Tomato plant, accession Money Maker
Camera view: bottom (45 deg); turntable rotation: 0 degrees
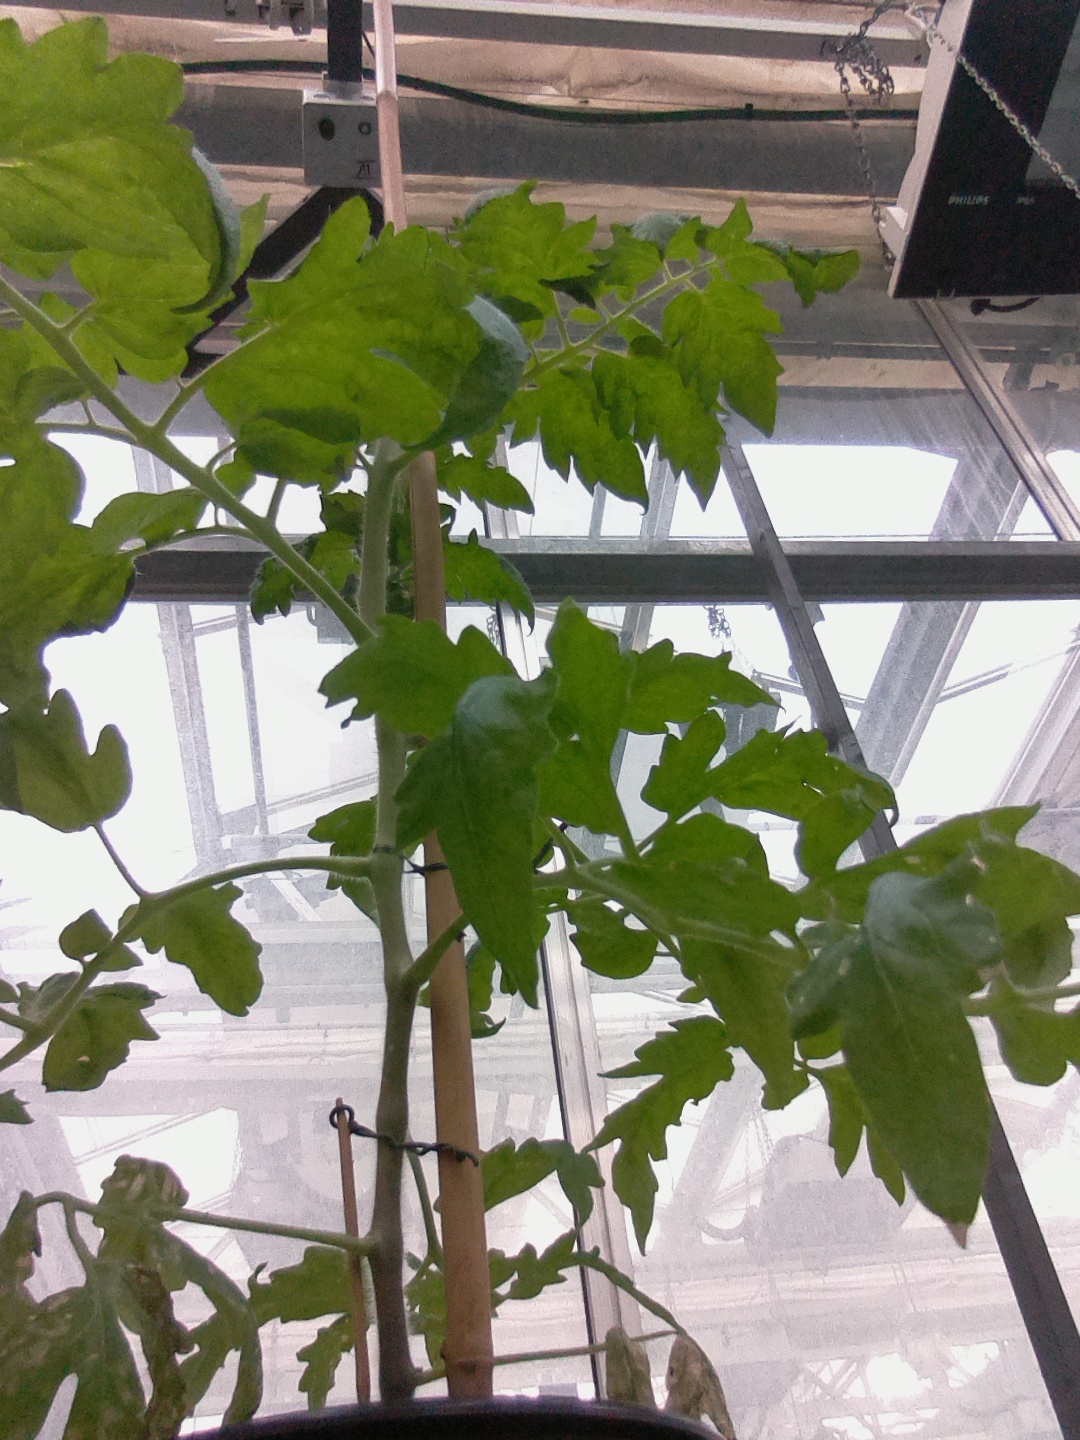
BBCH growth stage 52: 2 inflorescences visible